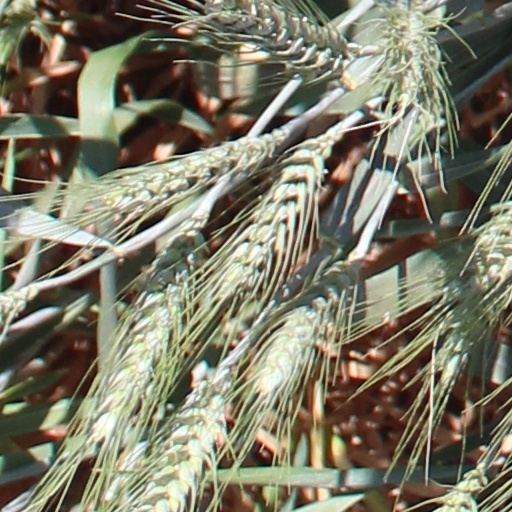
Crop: wheat